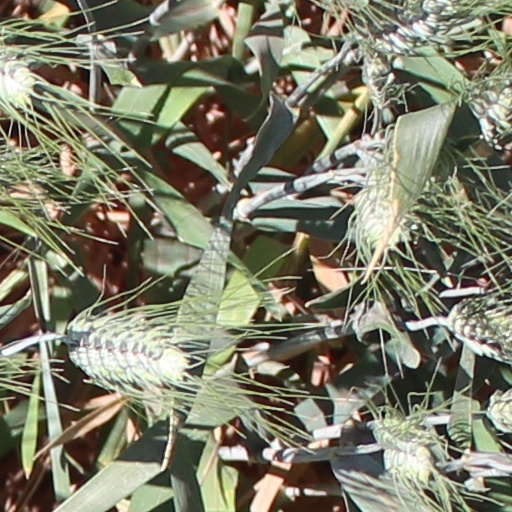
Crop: wheat